Juan Godoy

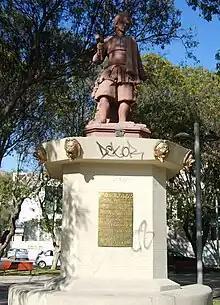
Statue of Juan Godoy in Copiapó

Juan Godoy (1800 – 1842) was a Chilean farmer and miner who in 1832 discovered an outcrop ("reventón") of silver south of Copiapó in Chañarcillo, sparking the Chilean silver rush.